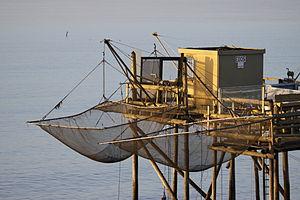
Deux carrelets (engins de pêche) suspendus, chacun, à une perche à l' aide d'un cable enroulé sur un treuil. Esnandes, Charente Maritime, France.